Day of Neutrality

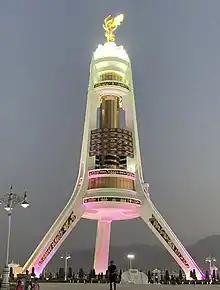
Neutrality Monument

Neutrality Day of Turkmenistan is the second most important state holiday in Turkmenistan. This date is celebrated in Turkmenistan annually on December 12. It coincides with the International Day of Neutrality as well as Students Day (since 2003), which is marked together with Neutrality Day. It has been dubbed as Turkmenistan's "second significant national holiday".